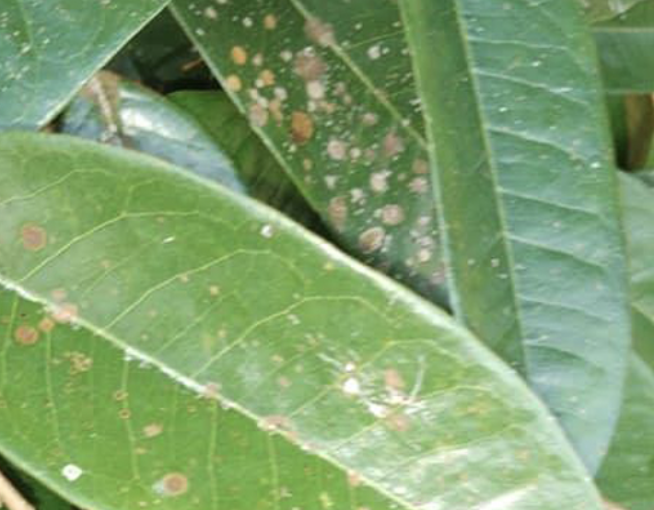
Label: pink_disease